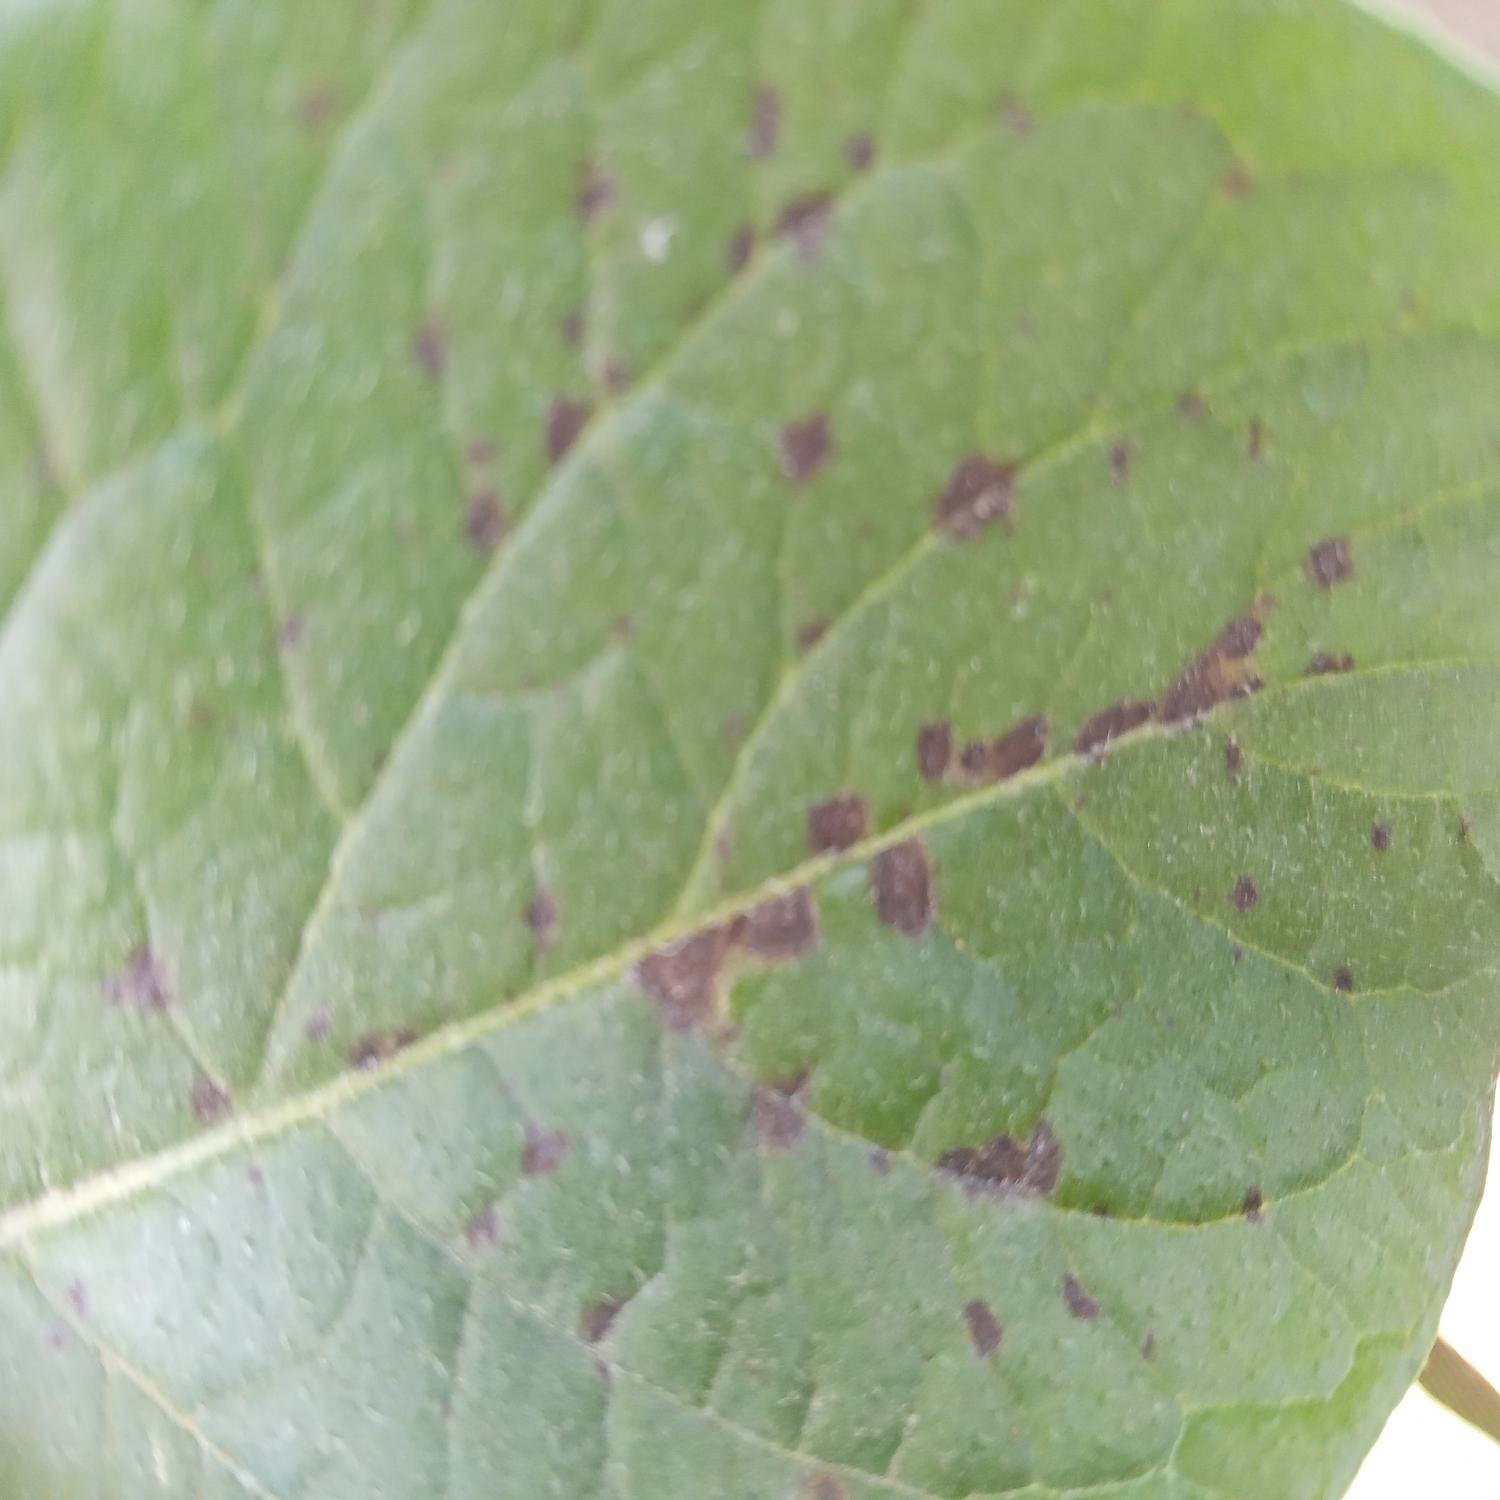
Label: Fungi